Kramer Covered Bridge No. 113

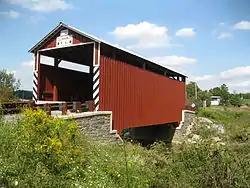
The bridge in September 2012

The Kramer Covered Bridge No. 113 is an historic, American, wooden covered bridge that is located in Greenwood Township in Columbia County, Pennsylvania. It crosses Mud Run.